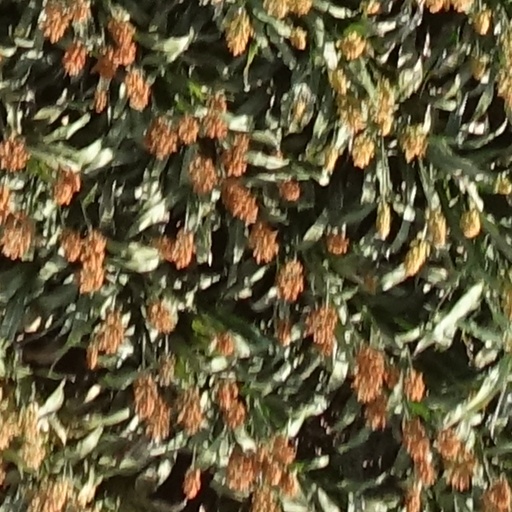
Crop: sorghum